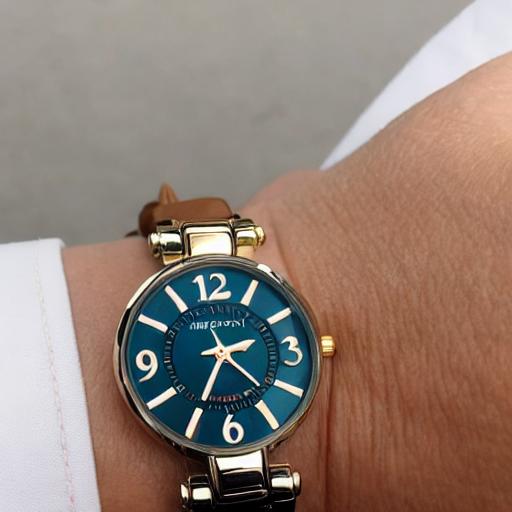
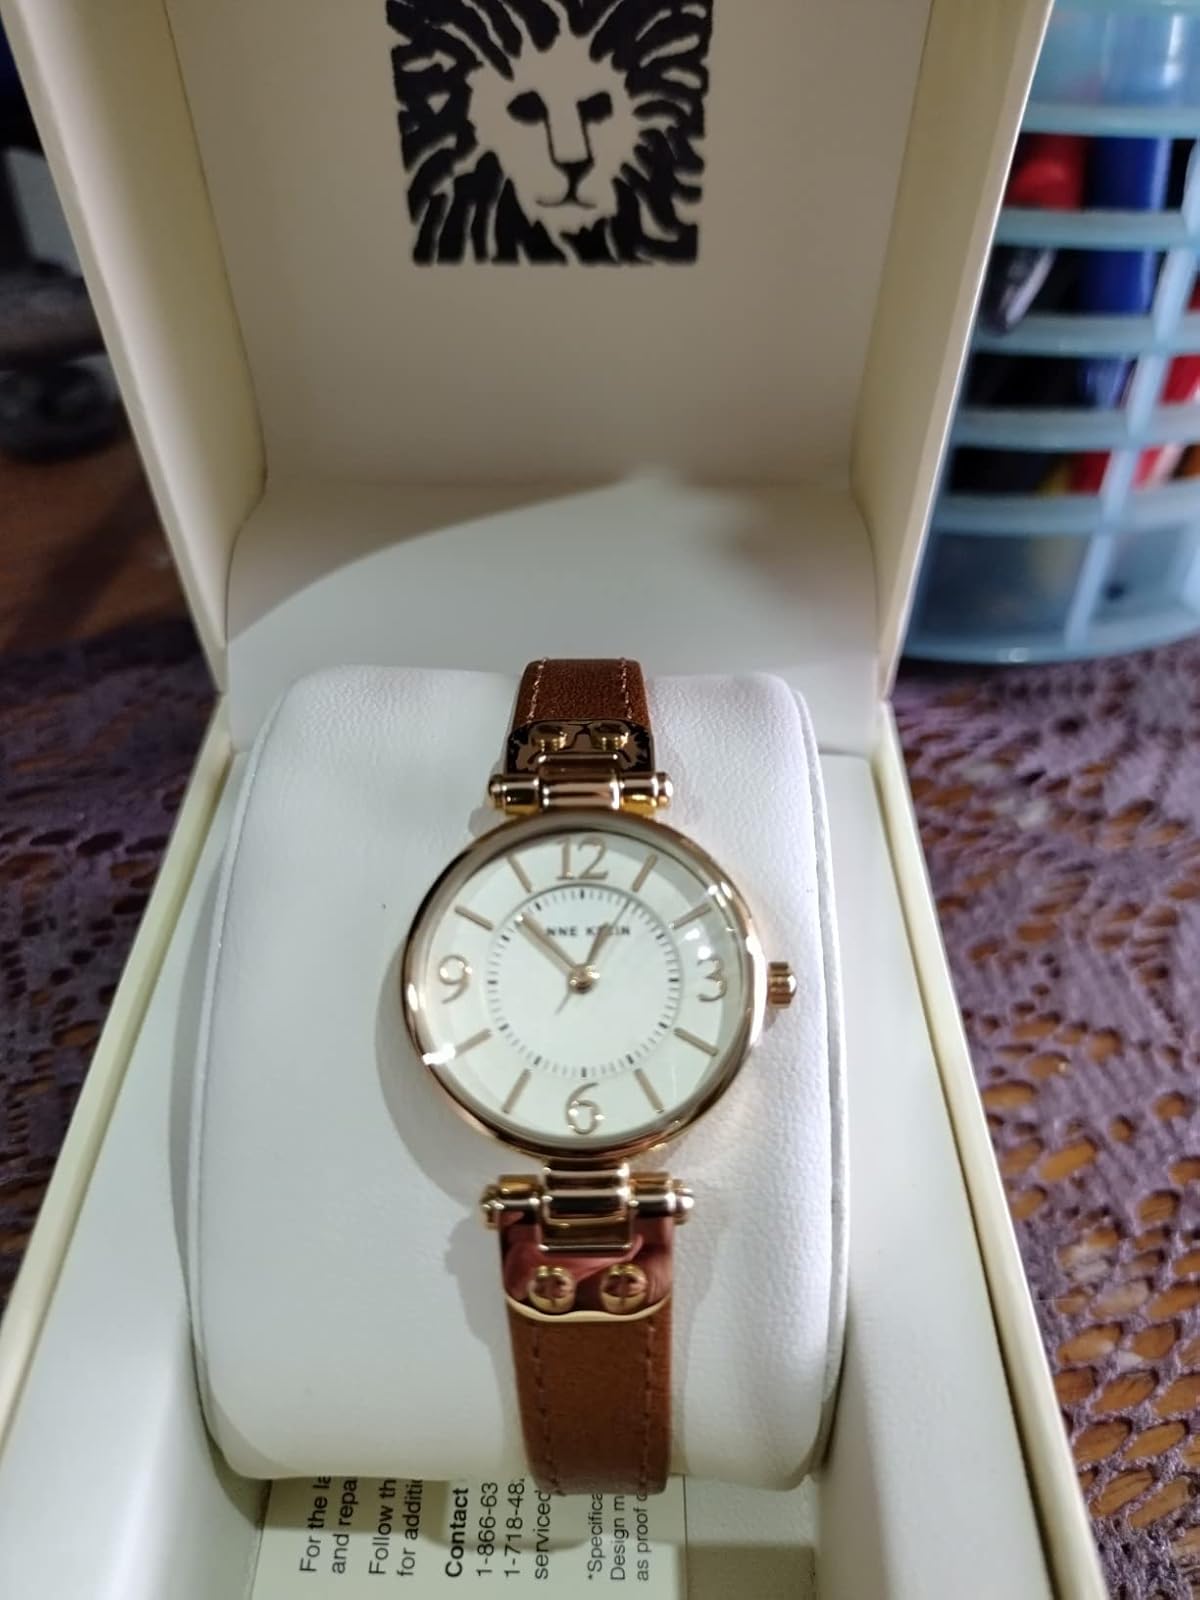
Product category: accessories_watch
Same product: no